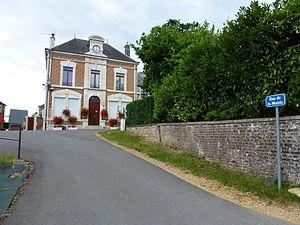
Villers-le-Tourneur est une commune française, située dans le département des Ardennes en région Grand Est.